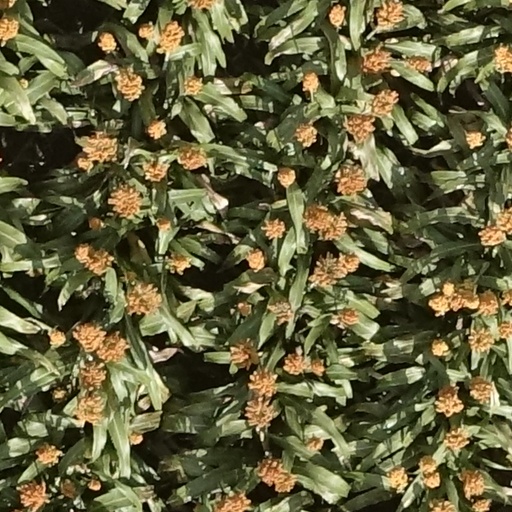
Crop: sorghum